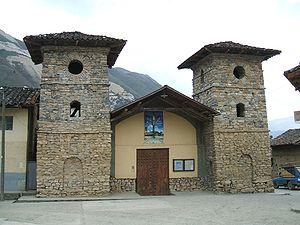
Leimebamba est une petite ville située au nord du Pérou. C'est la capitale du district homonyme de Leimebamba une zone montagneuse dans le département de l'Amazonas.